Alexei Khvostenko

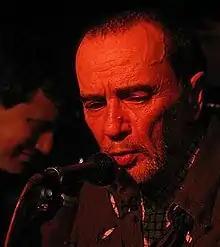
Alexei Khvostenko at a concert in Moscow, in April 2004

Alexei Khvostenko (14 November 1940 – 30 November 2004) was a Russian avant-garde poet, singer-songwriter, artist and sculptor. Khvostenko is also frequently referred to by the nickname Khvost, meaning "tail".